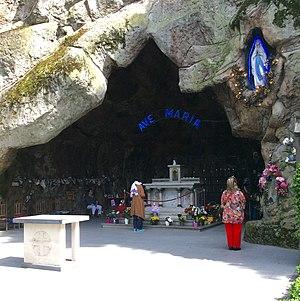
Après les apparitions de Lourdes, de très nombreuses répliques de la grotte de Lourdes sont réalisées, jusqu'en 1914. Ce n'est évidemment pas une date butoir. Après cette date, le nombre de copies de la grotte continue toujours d'évoluer. En 2015, un auteur a répertorié en France plus de 765 sites, et dans le reste du monde 321 copies de la grotte.
50° 52′ 33″ N, 4° 20′ 14″ E